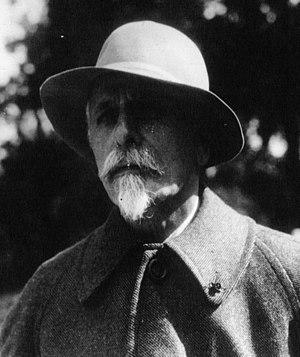
Sir Basil Zaharoff, de son nom de naissance Vasílios Zacharías et de son nom romanisé Zacharie Vasiliou Zacharoff, né le 6 octobre 1849 à Muğla, dans l'Empire ottoman, et décédé le 27 novembre 1936 à Monte-Carlo, à Monaco, est un aventurier, marchand d'armes et financier grec, ottoman et français, directeur et président de la société Maxim-Vickers-Armstrong durant la Première Guerre mondiale.
La liste des personnages des Aventures de Tintin contient plus de 300 noms. Certains sont récurrents, d'autres apparaissent seulement une fois ; ils tiennent souvent du calembour. Beaucoup de noms sont inspirés du parler bruxellois. On compte dans cette liste très peu de personnages féminins.